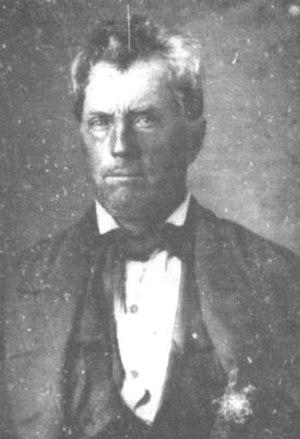
Edward Burleson est un général et homme politique né en 1798 et mort en 1851. Il fut vice-président de la République du Texas du 13 décembre 1841 au 9 décembre 1844 sous le second mandat de Samuel Houston.